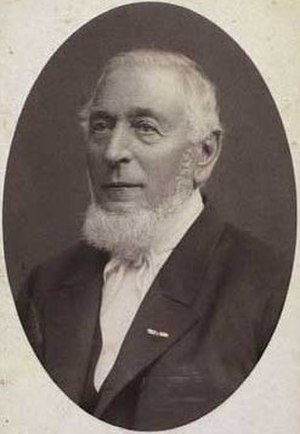
N.R.H. Langkilde
H.R.H. Langkilde